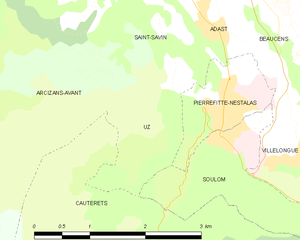
Carte des communes françaises
Uz est une commune française située dans le département des Hautes-Pyrénées, en région Occitanie.